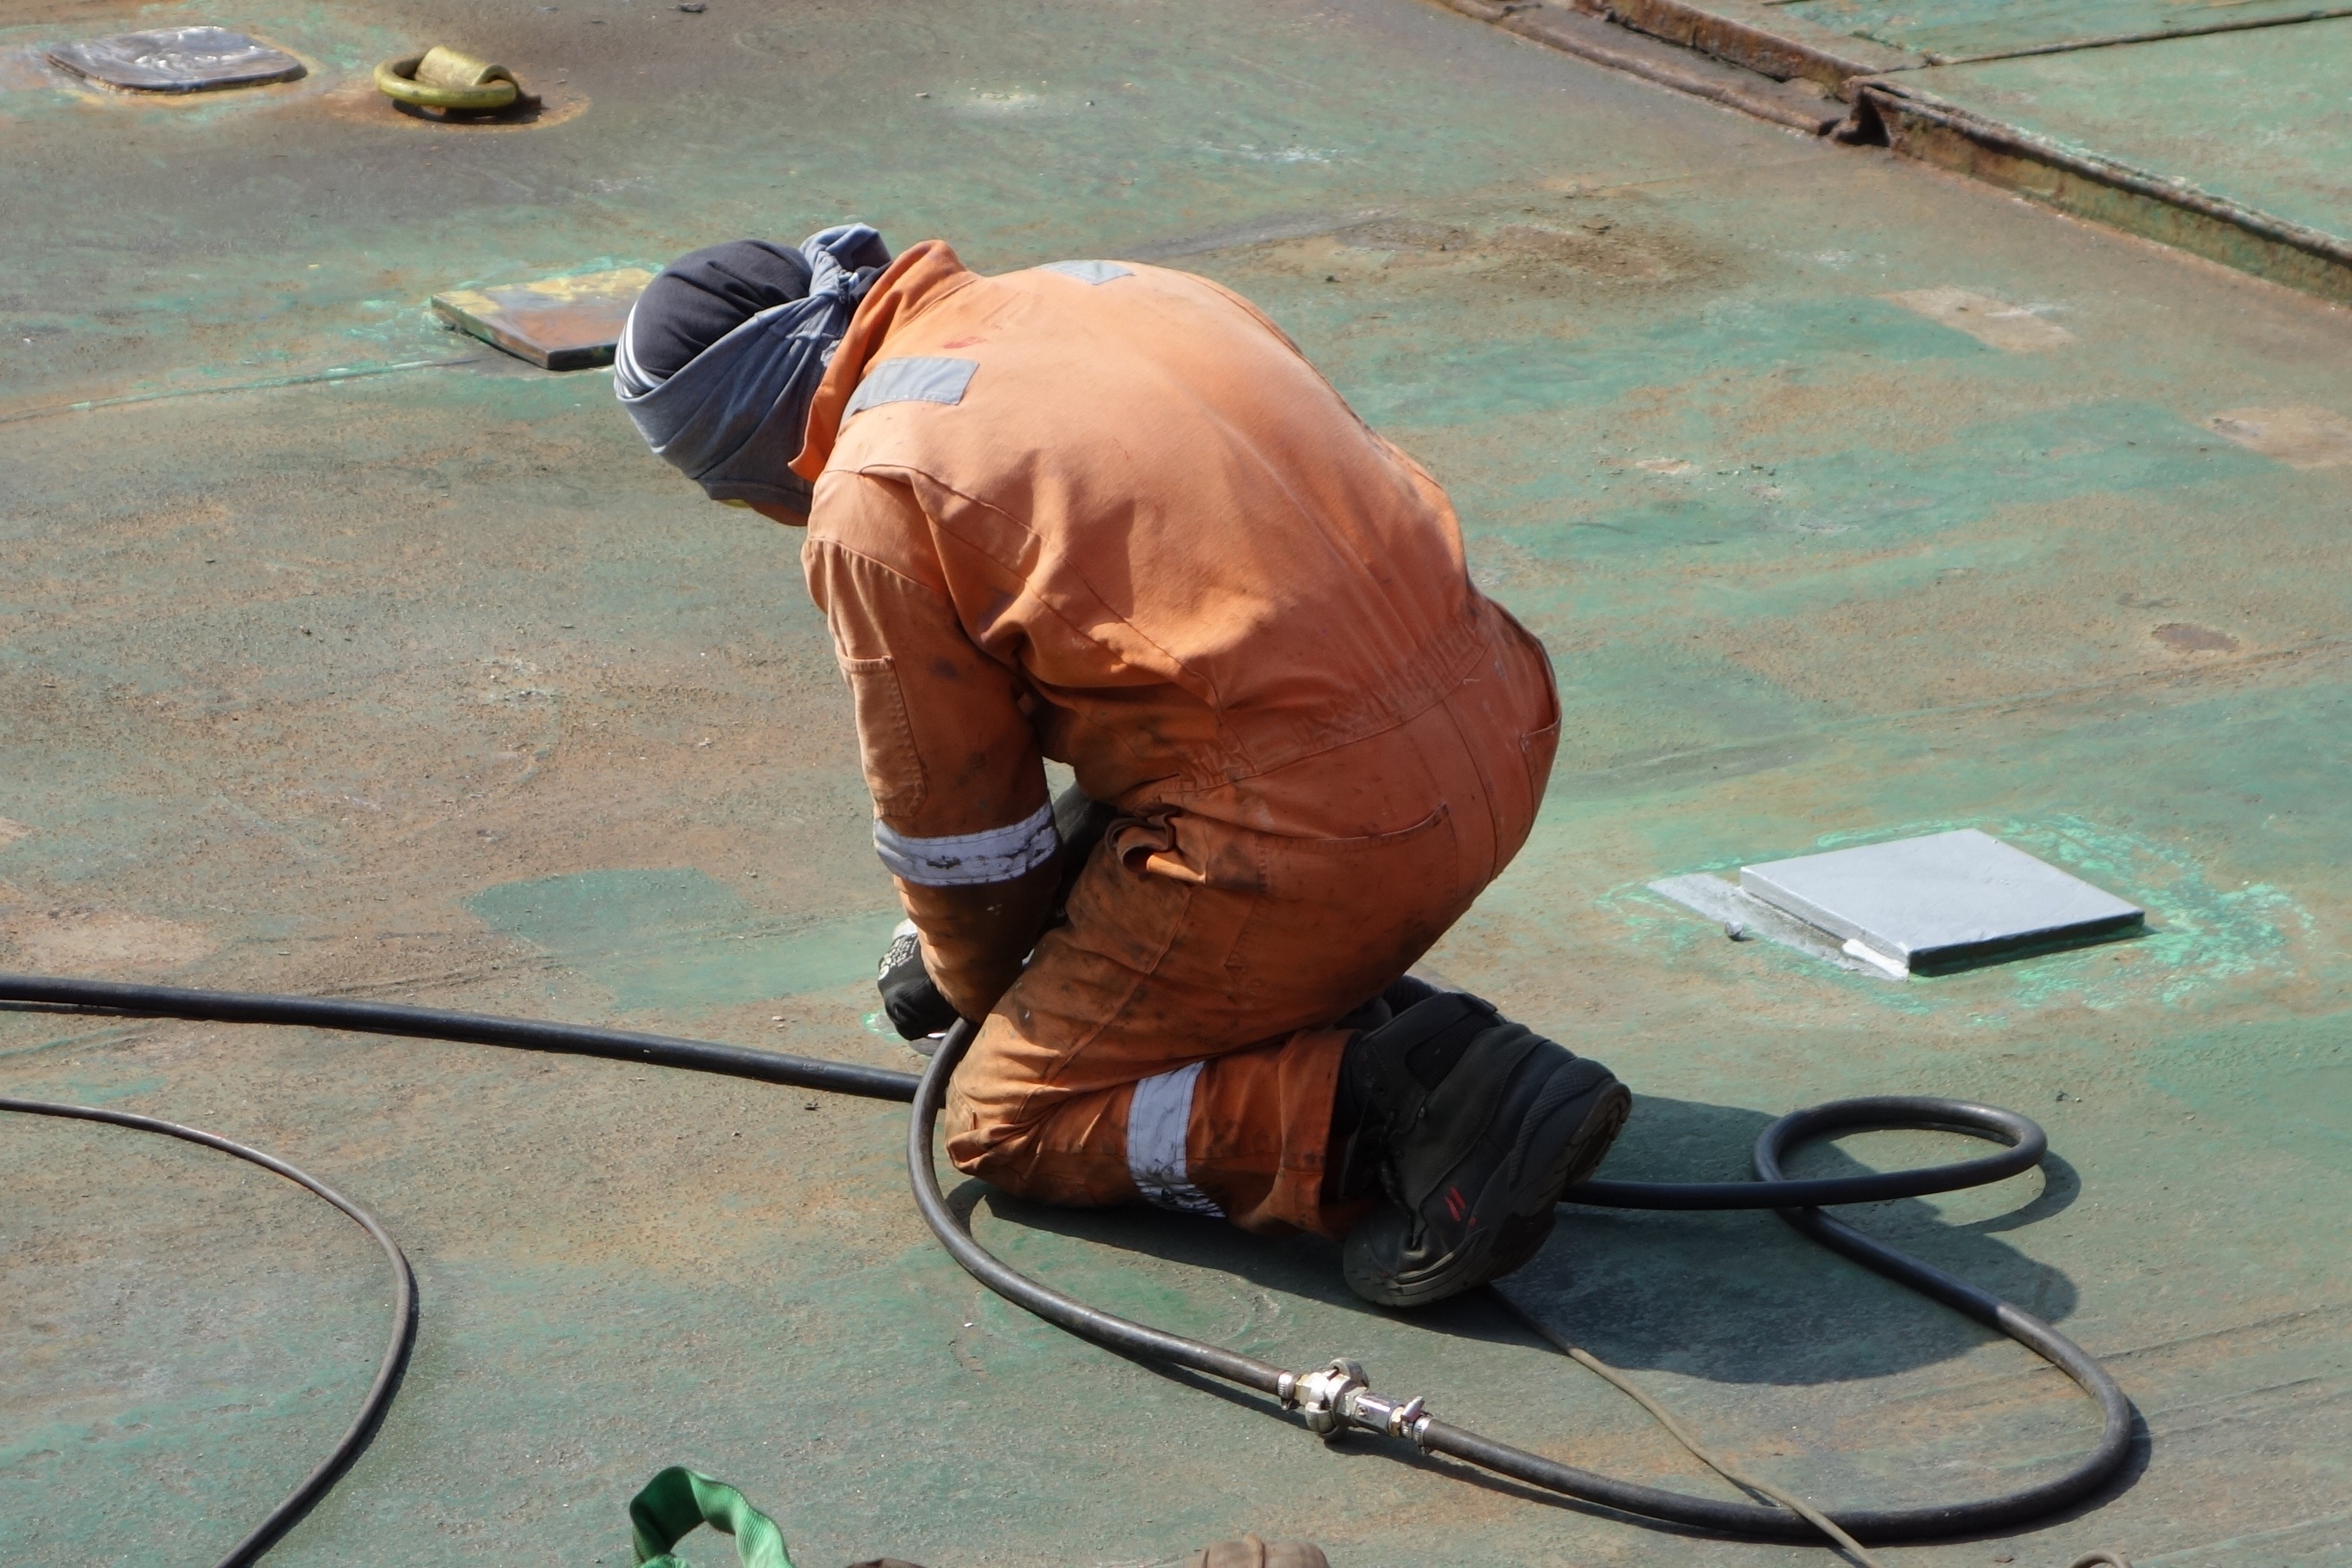
man, floor, welder, workers, weld, safety glasses, welders, immigrant worker